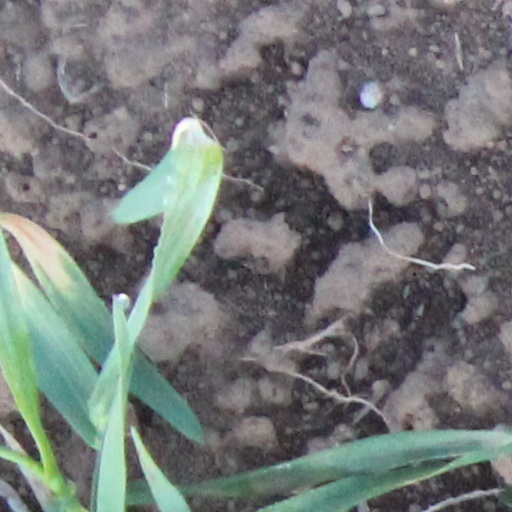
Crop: wheat